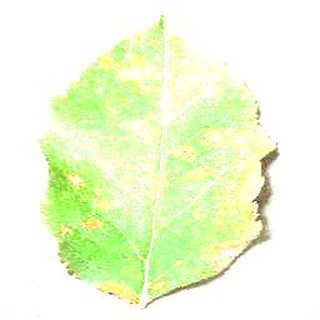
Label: apple_cedar_apple_rust